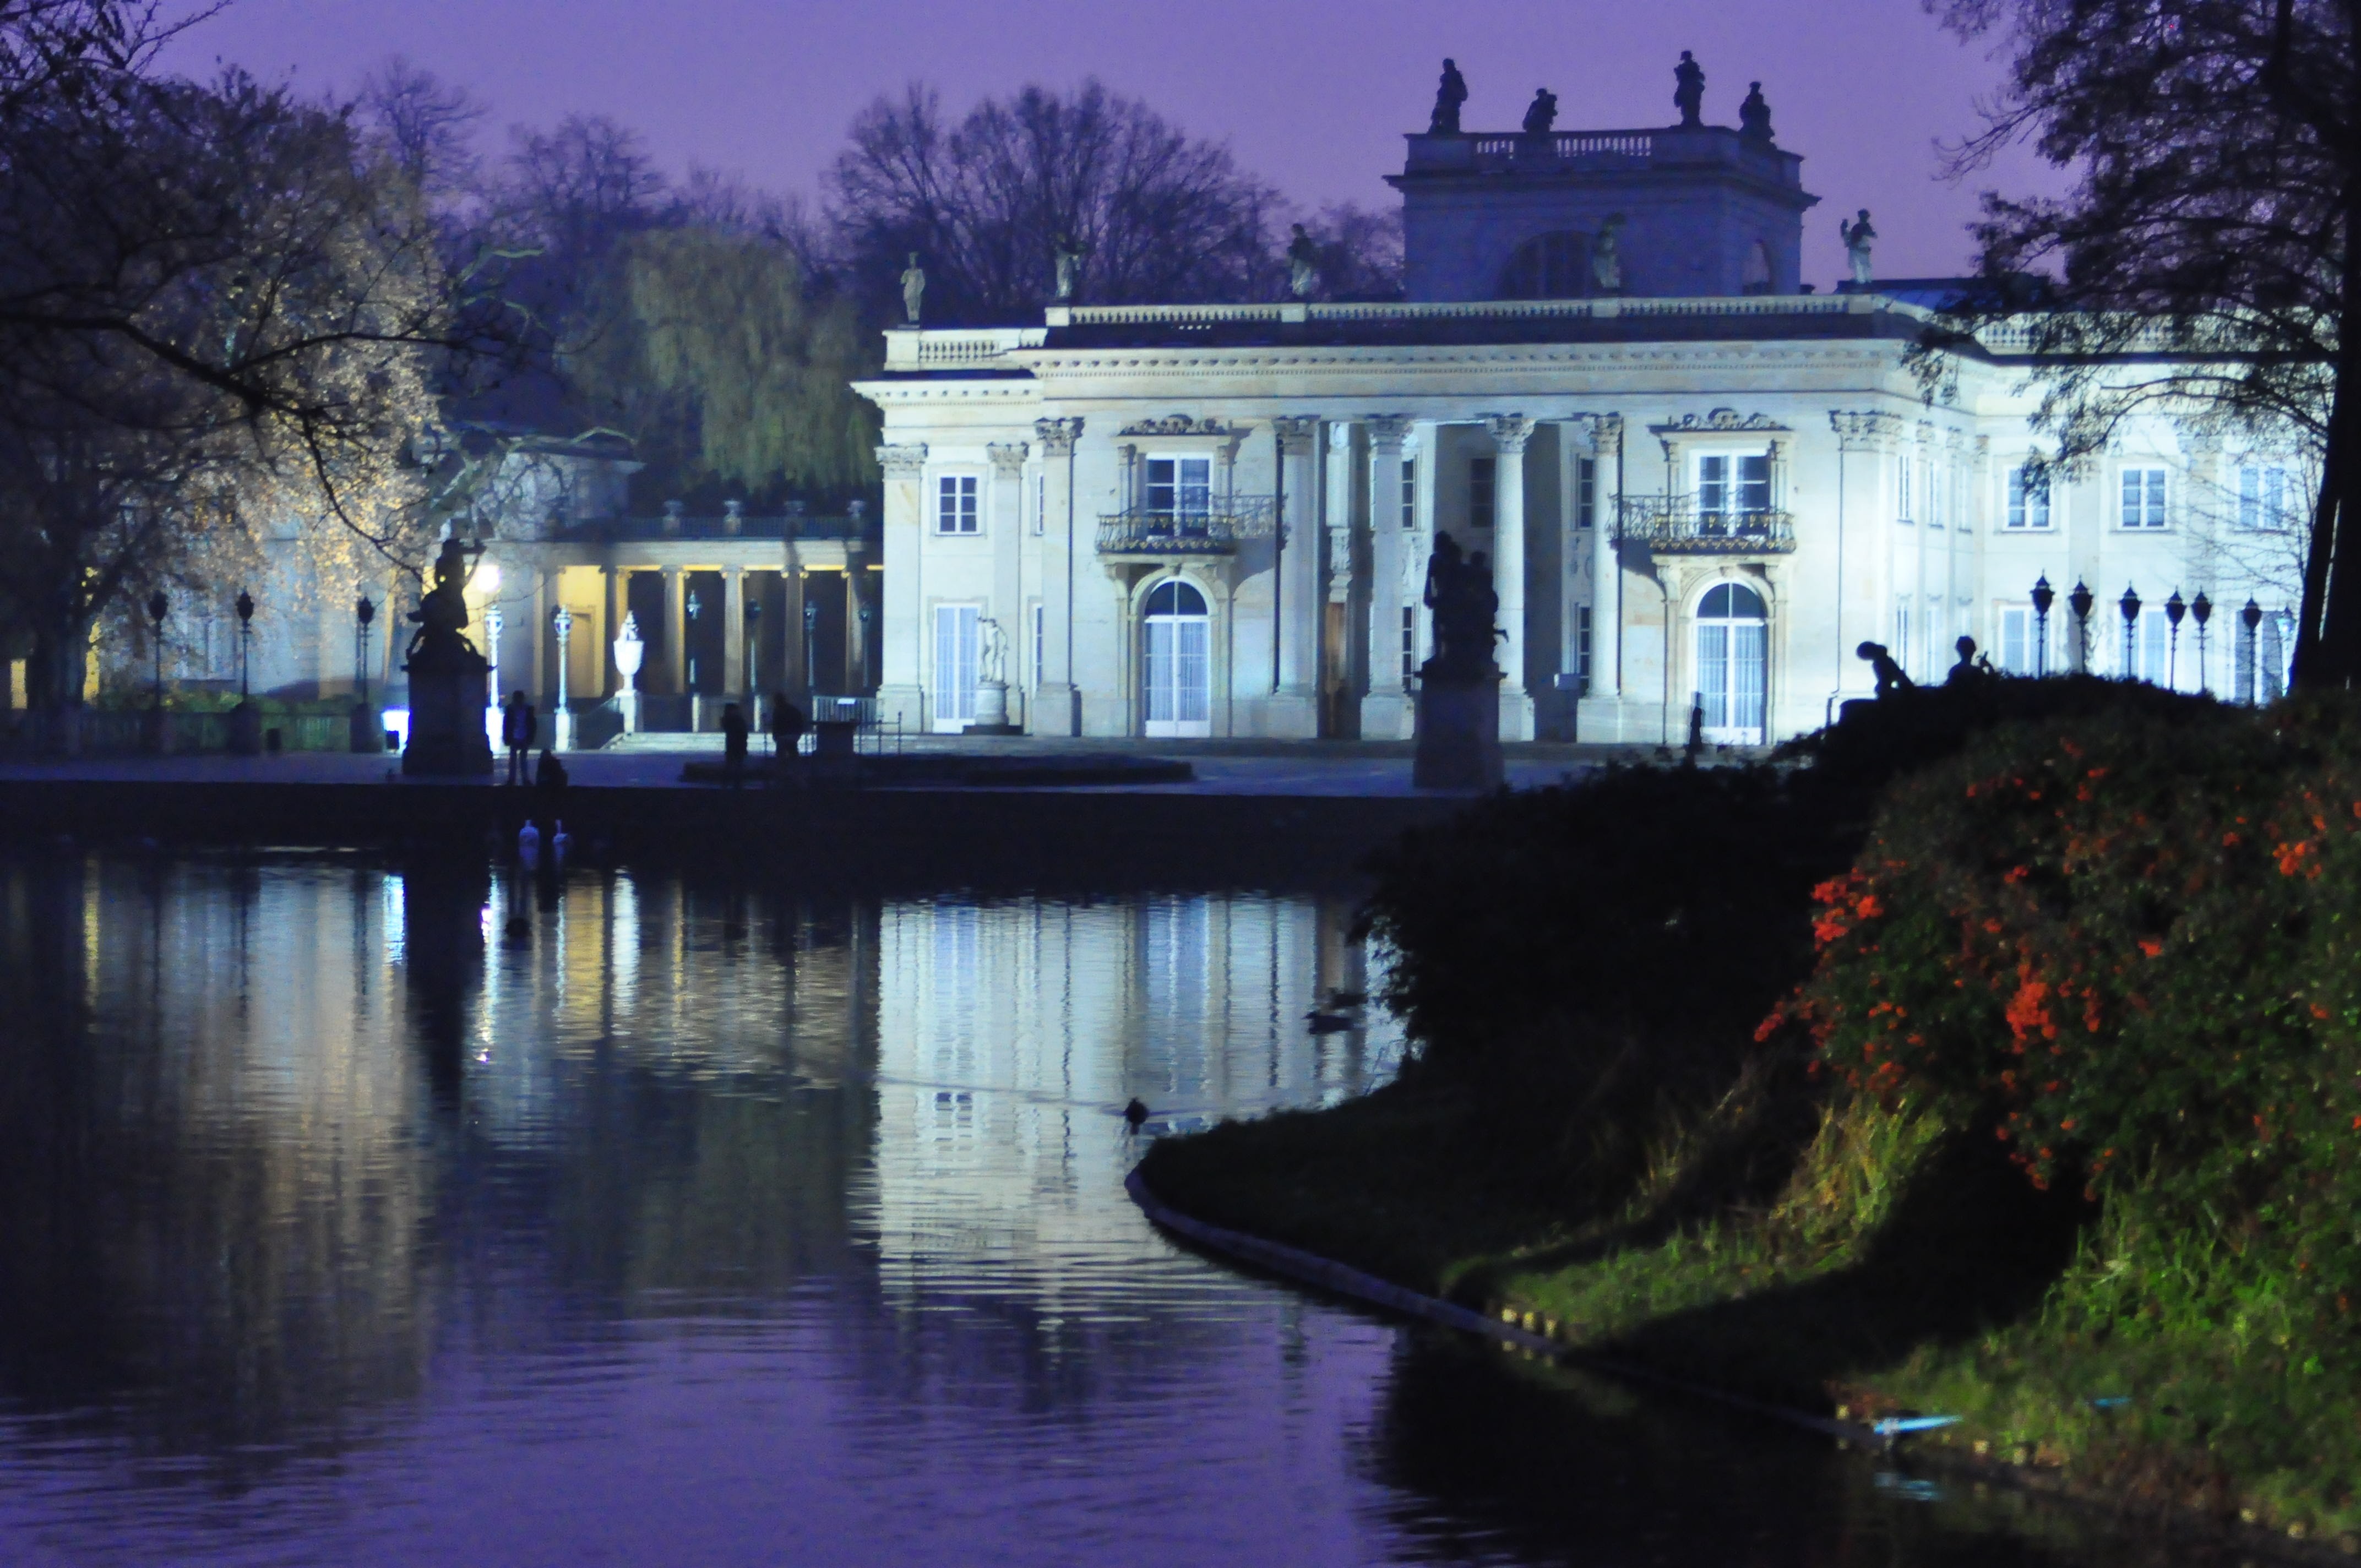
water, night, mansion, house, chateau, river, canal, evening, twilight, reflection, park, waterway, lanterns, estate, moat, spacer, the palace, reflecting pool, water castle